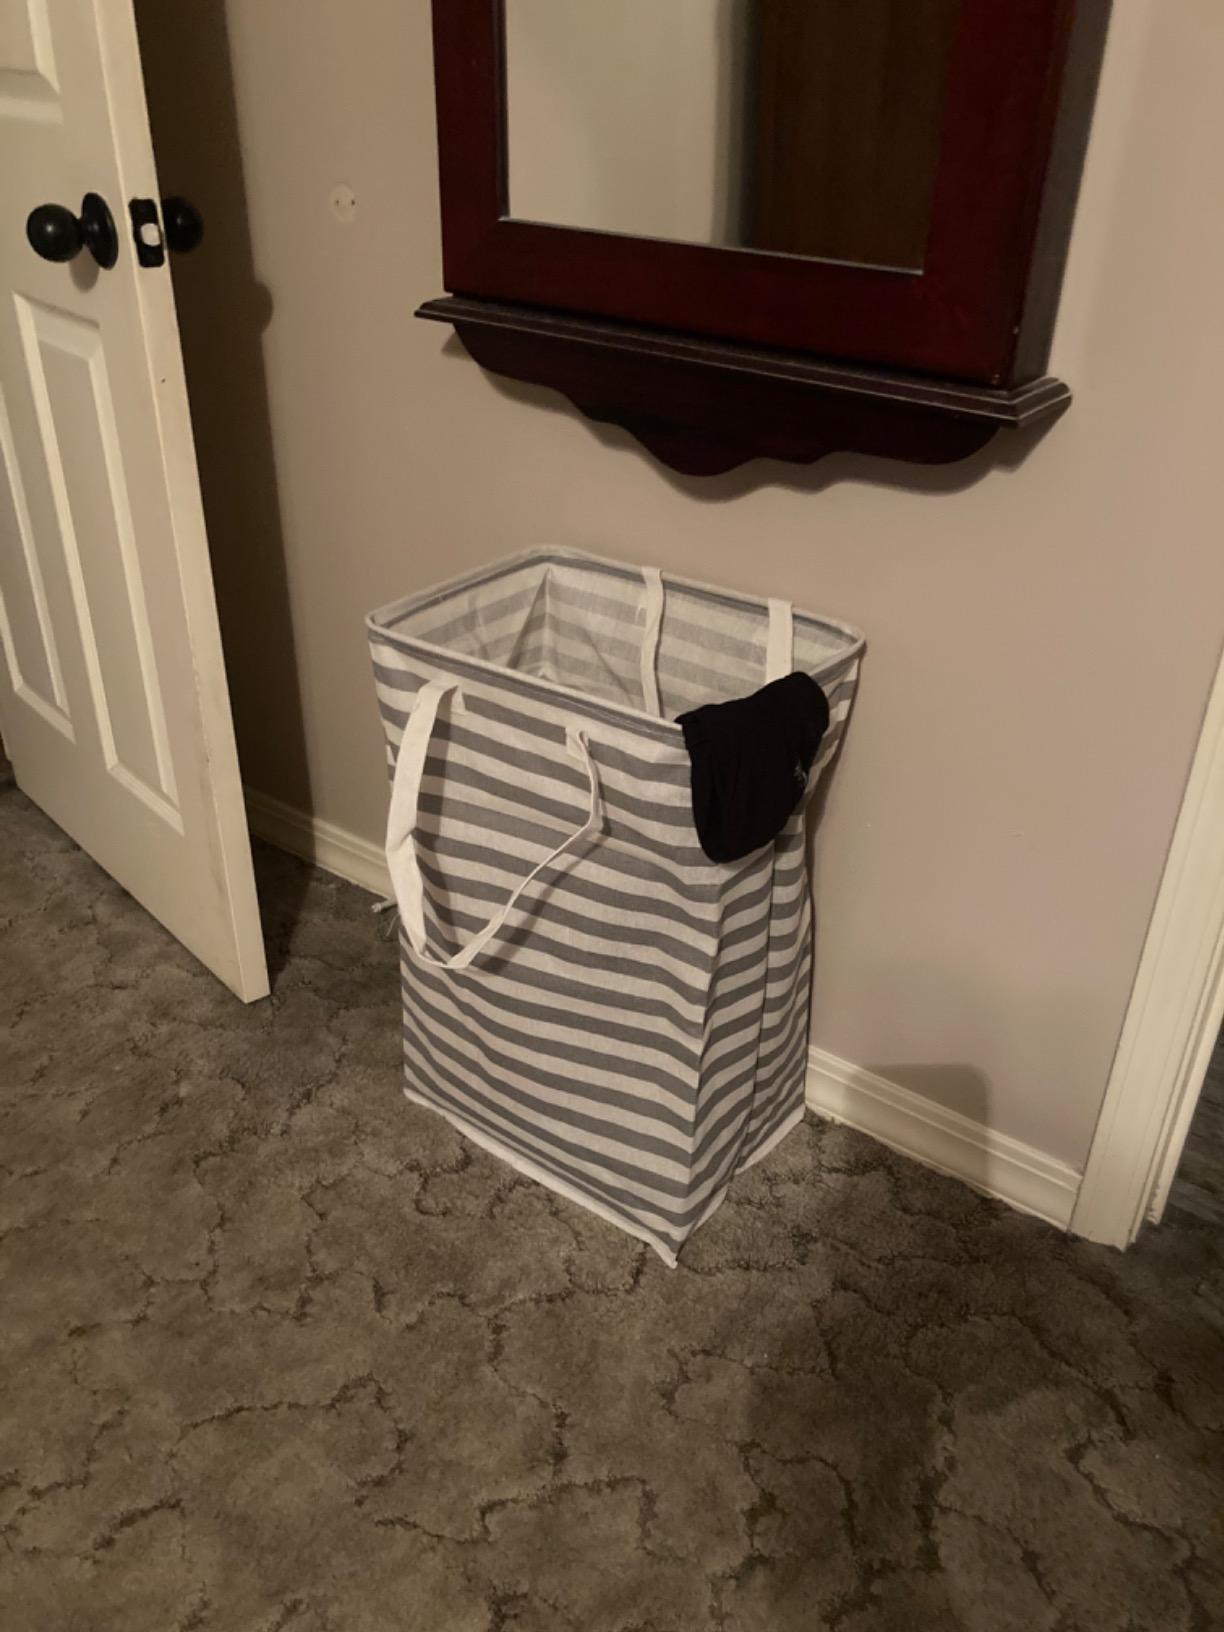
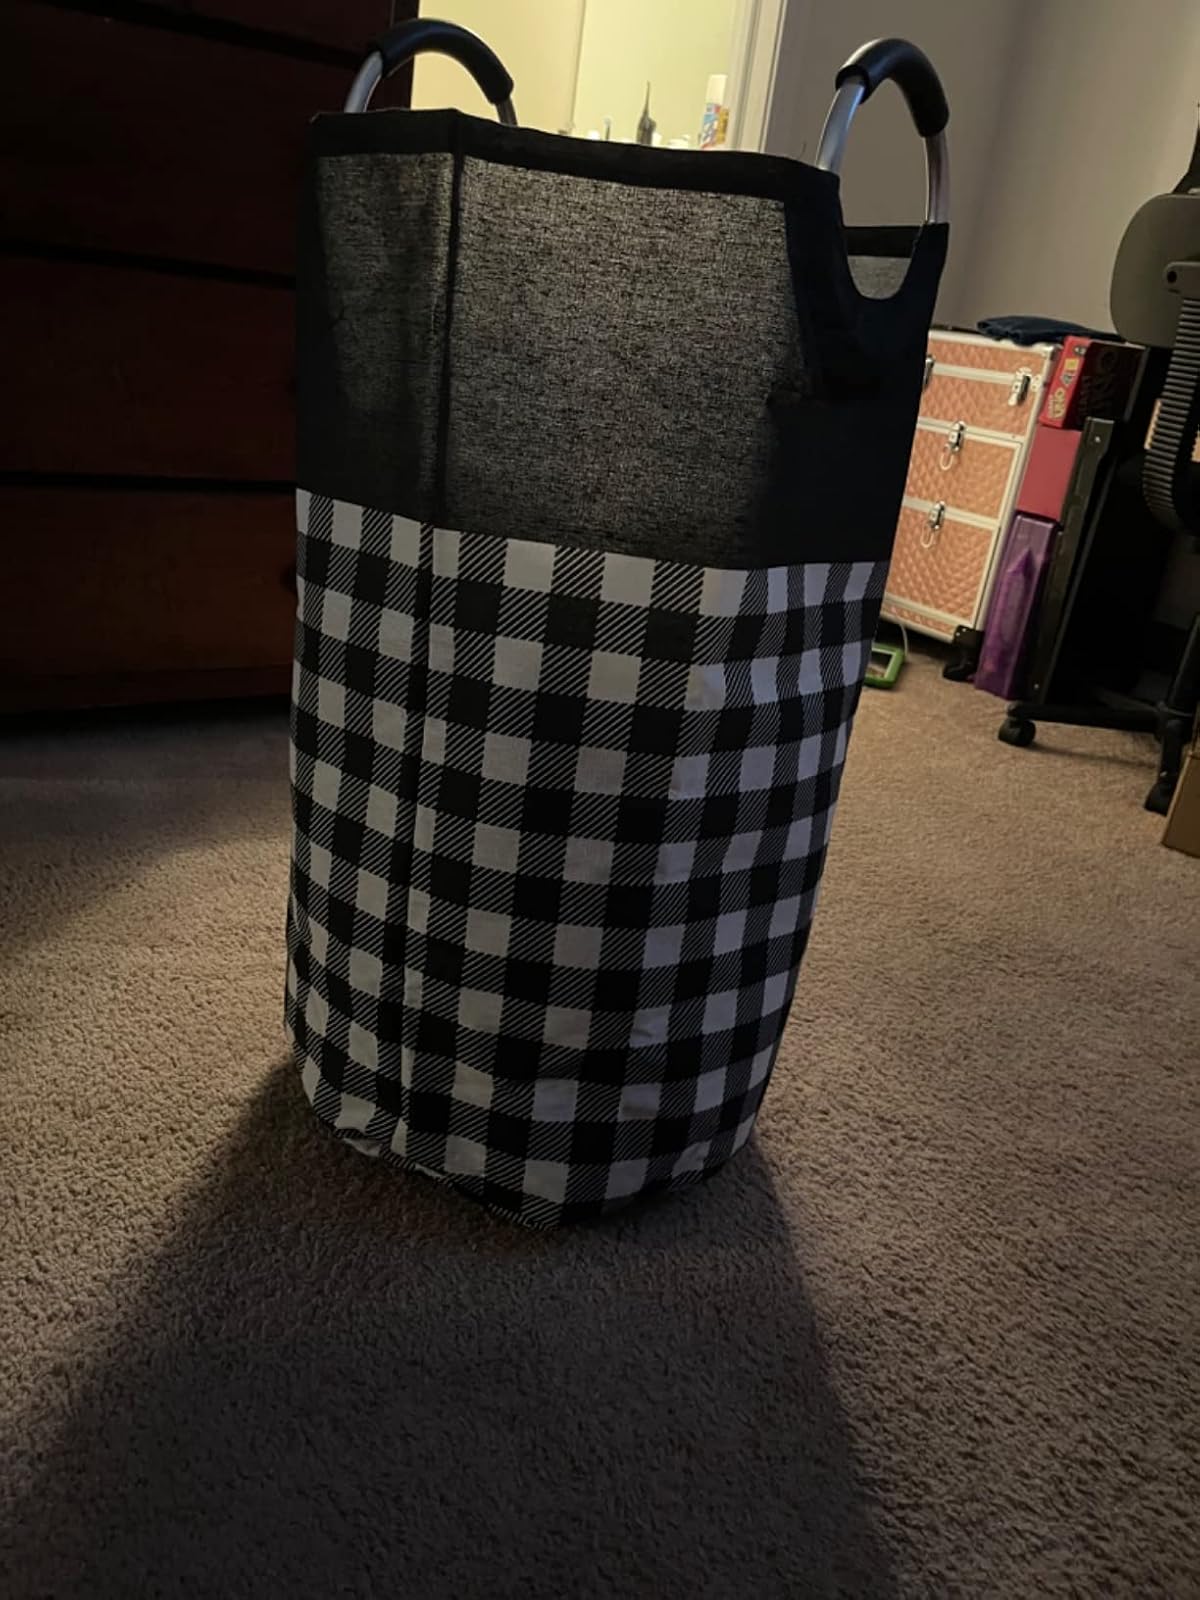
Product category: items_hamper
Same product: no